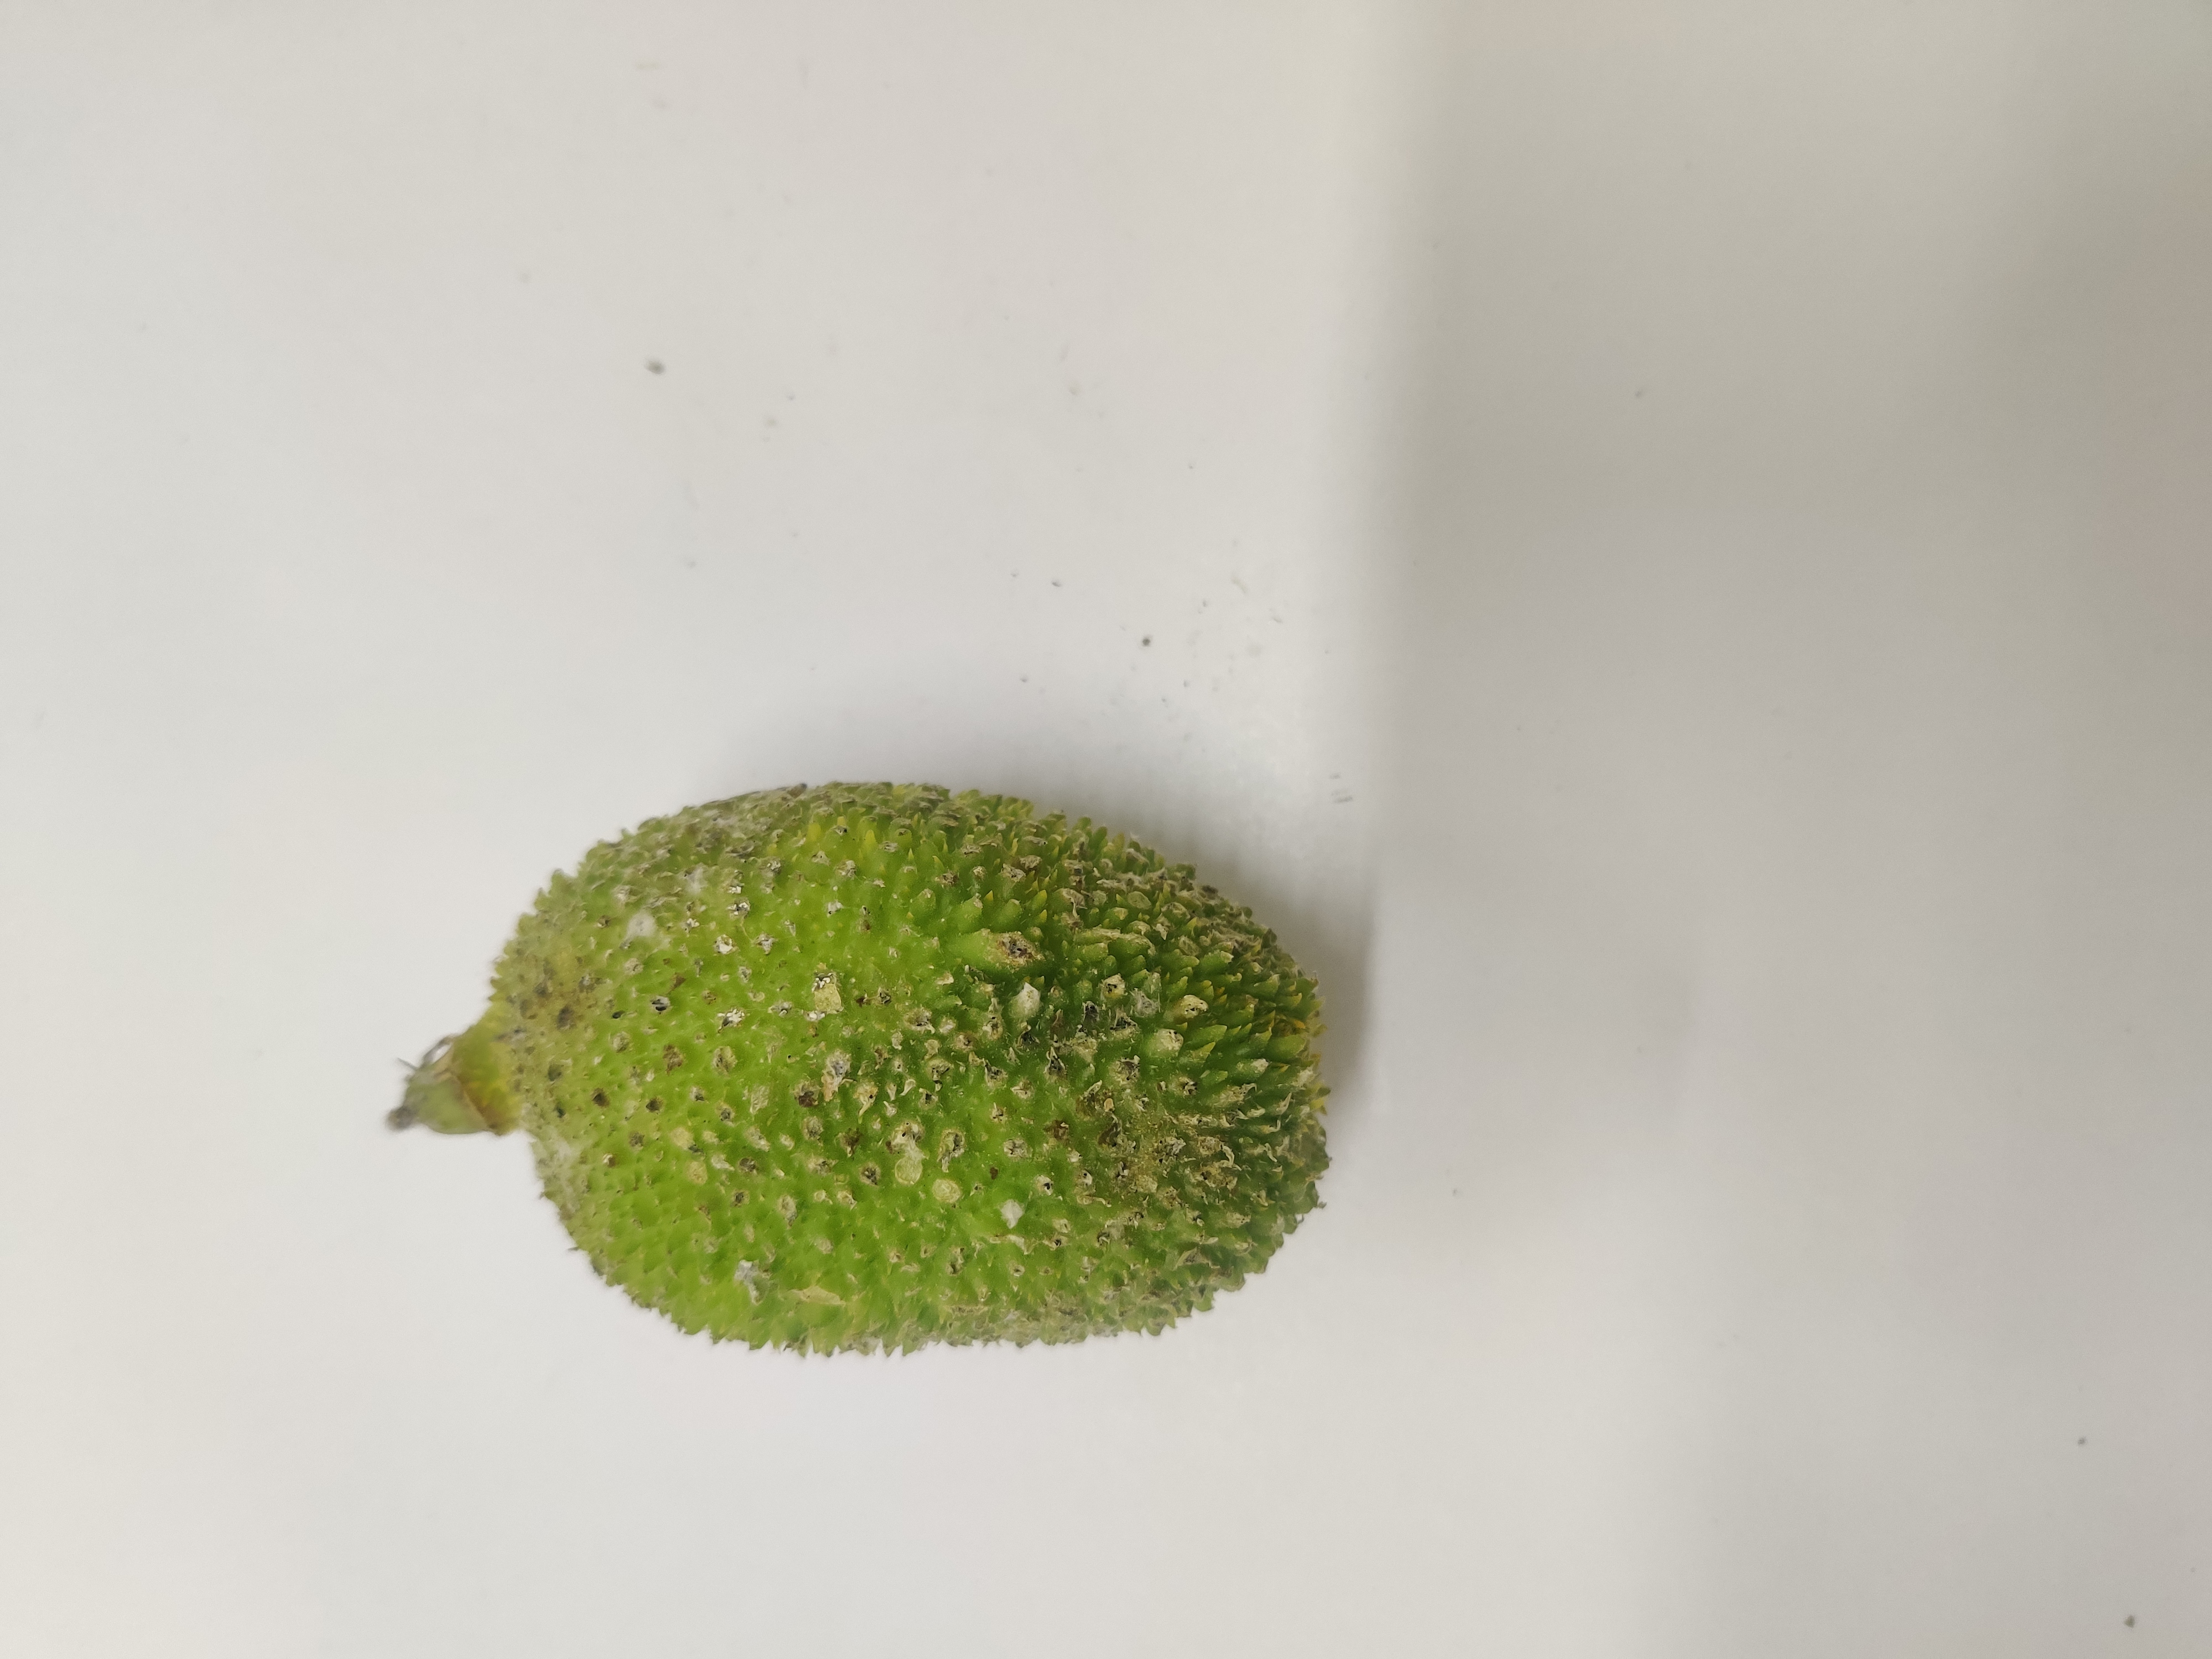
Crop: Spiny Gourd
Condition: Severely Damaged